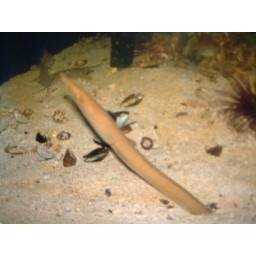
stick-like fish stuck in sand